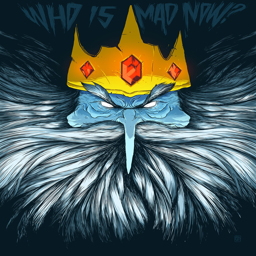
digital art selected for the #